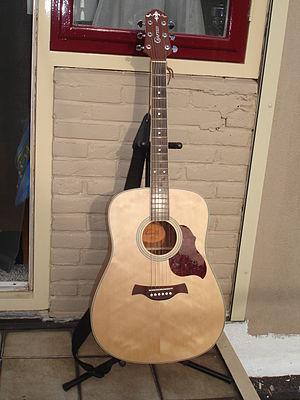
Crafter est une société coréenne d'instruments de musique, notamment de guitares, créée en 1972 la Seongeum Music Co, Ltd.